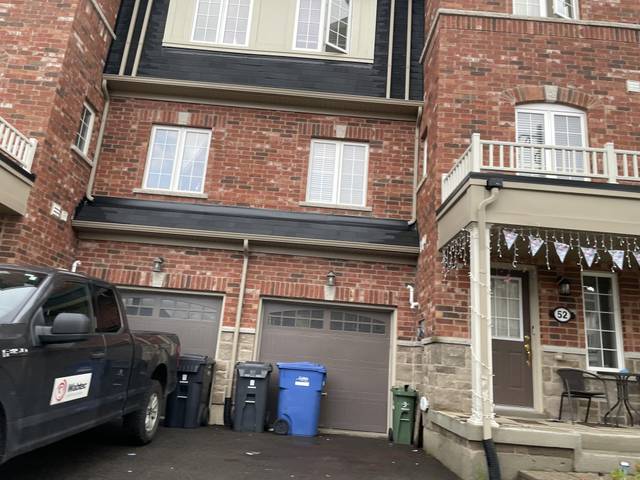
Region: Canada
Coordinates: 43.525, -80.192